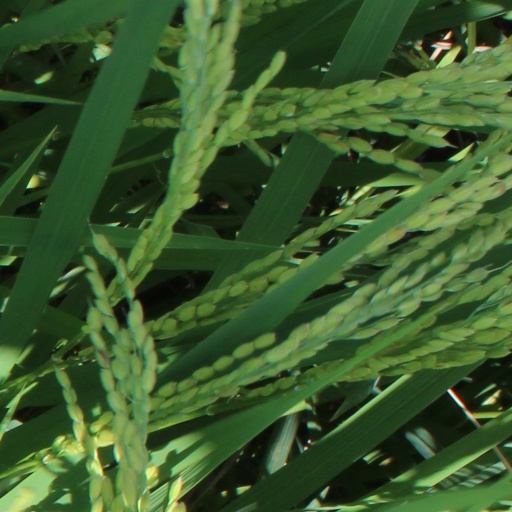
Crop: rice